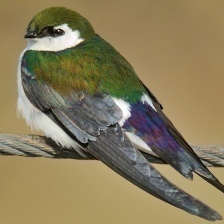
Species: VIOLET GREEN SWALLOW
Scientific name: TACHYCINETA THALASSINA